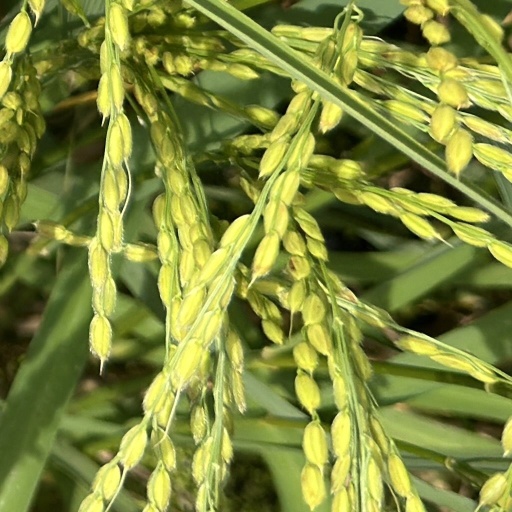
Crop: rice